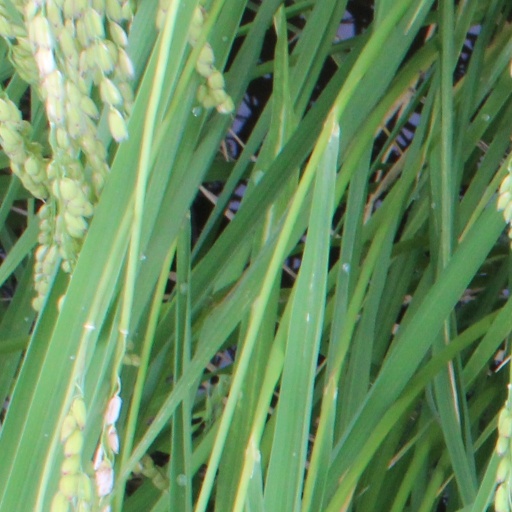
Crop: rice